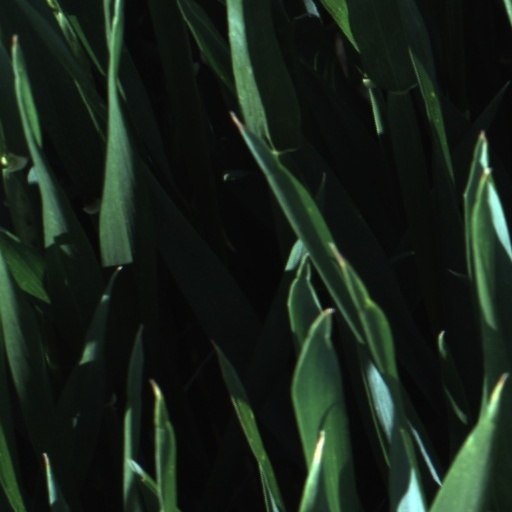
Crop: wheat